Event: Nepal Earthquake
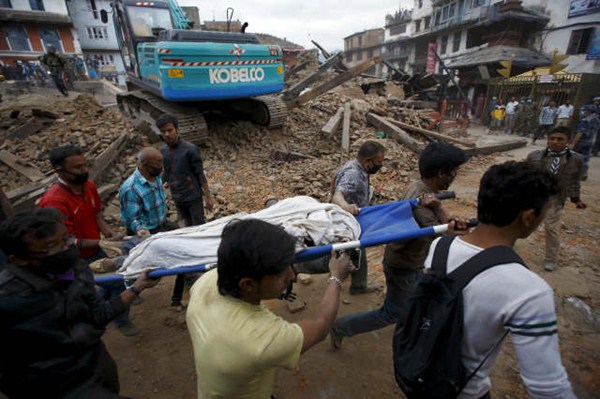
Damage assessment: no_damage